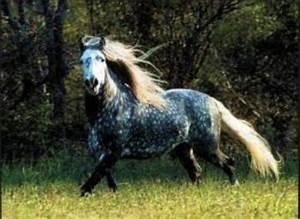
horse